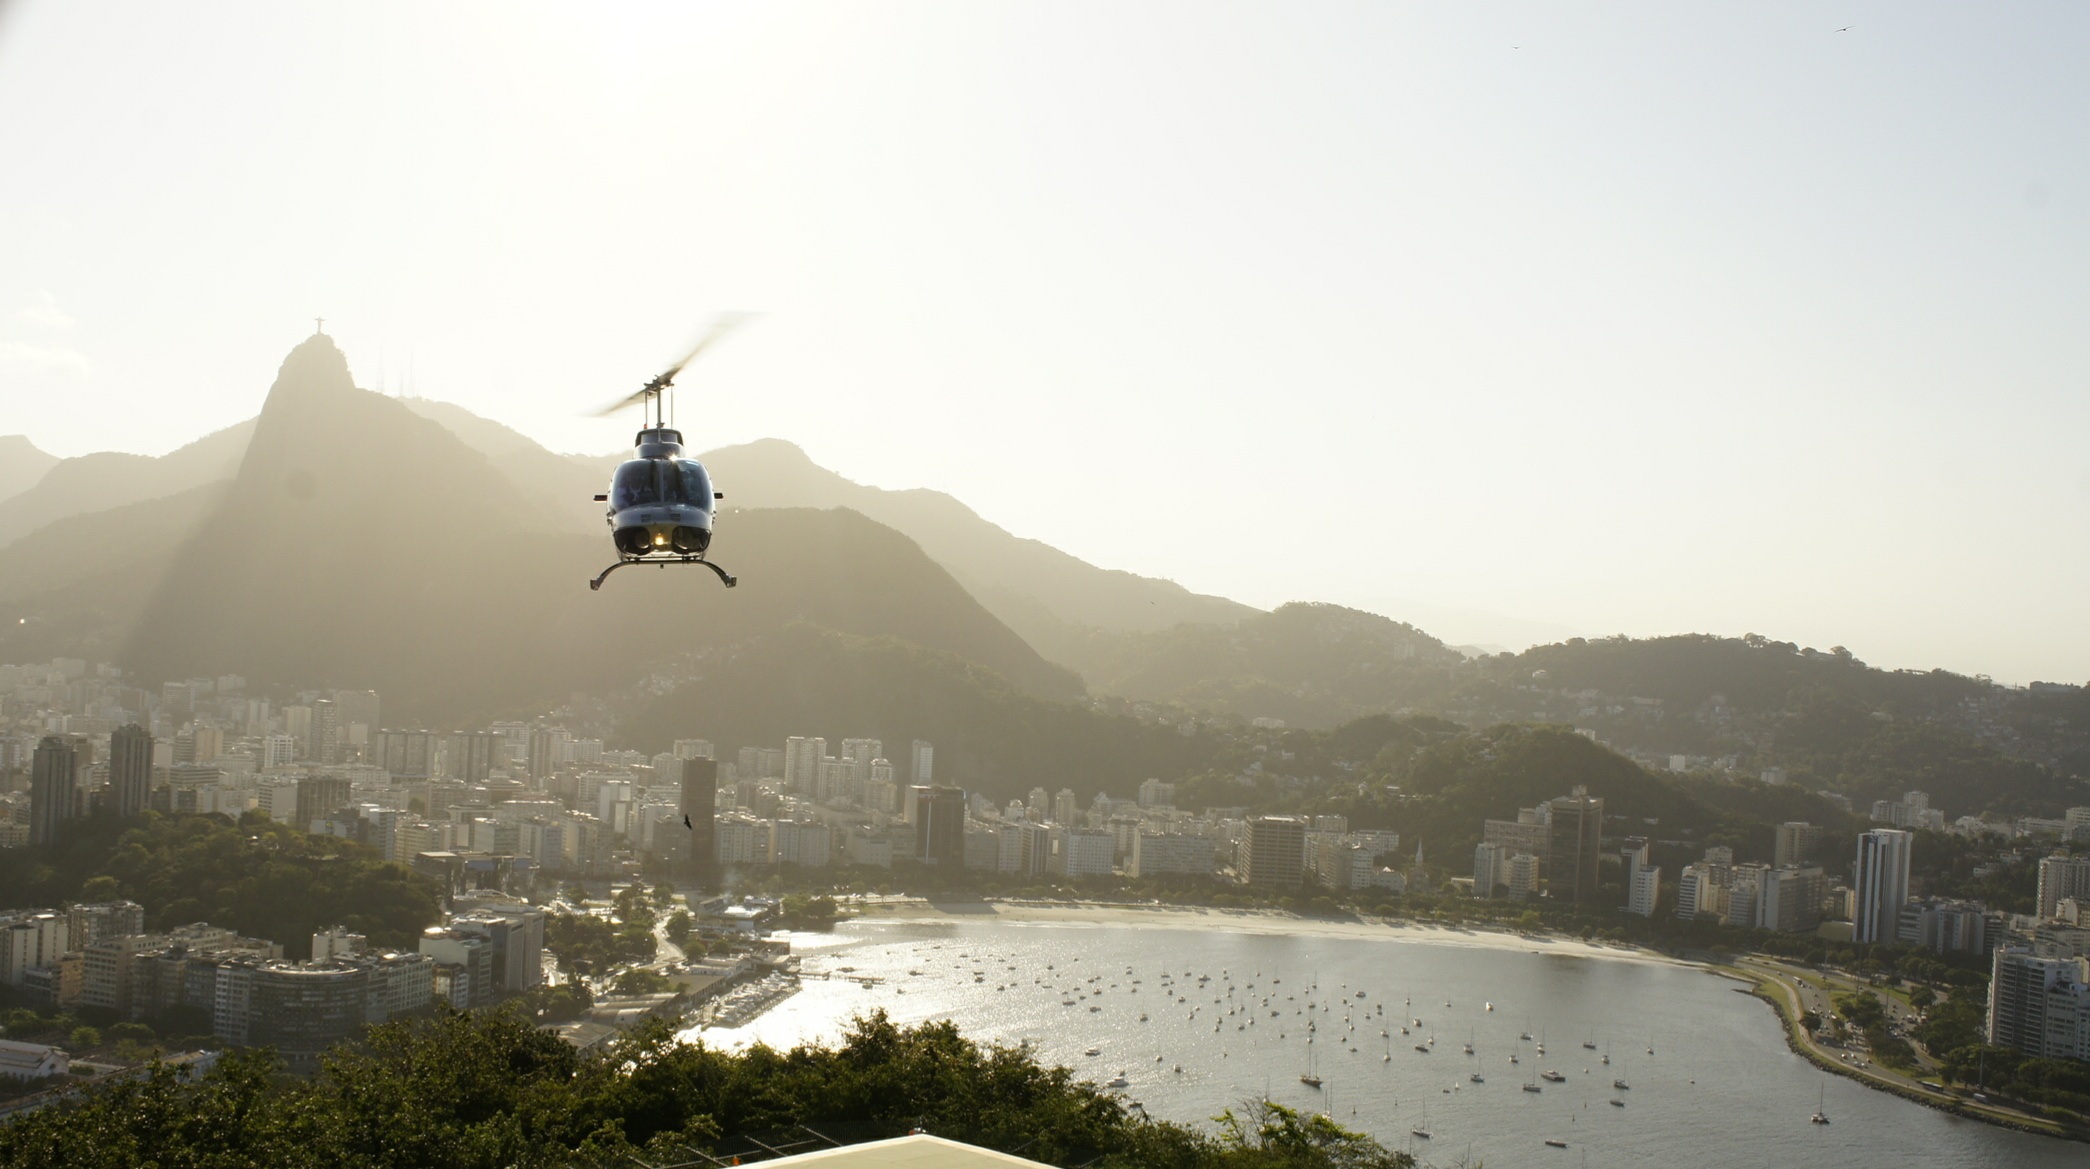
beach, mountain, morning, adventure, mountain range, jumping, flight, helicopter, extreme sport, rio de janeiro, atmospheric phenomenon, atmosphere of earth